Gandhinagar, Dharwad

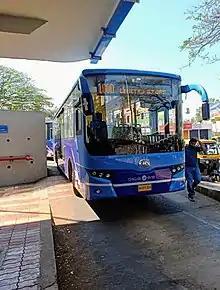

Gandhinagar is well connected to Hubli-Dharwad Bus Rapid Transit System (HDBRTS) (Rapid transit) it is one of the stations of the HDBRTS corridor and one of the busiest BRTS stations in Dharwad during working days.